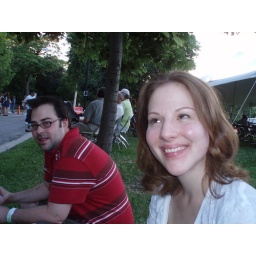
I broke out in hives because I let a really cute dog lick my face.